Joe E. White

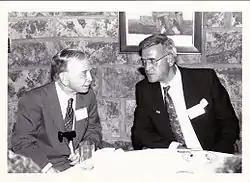
Former United States House Speaker Carl Albert and White

During President White’s tenure at CASC, from 1975-2007, student enrollment increased from 600 students in 1975 to over 3,700 students. During that period, CASC grew from a single campus with two buildings to 3 campuses located in Poteau, Sallisaw and Idabel. CASC also constructed six residence halls and tripled the size of its Sallisaw campus during White's tenure. White also oversaw the creation of the CASC Development Foundation, which was established in 1979.